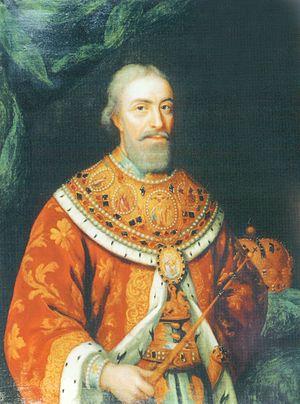
Bakar Bagration, né le 11 juin 1699 ou 7 avril 1700 à Kharagaouli et mort le 1ᵉʳ février 1750 à Moscou, est un monarque du royaume géorgien de Karthli, général de la Perse séfévide et diplomate russe du XVIIIᵉ siècle. Membre de la dynastie des Bagration de Moukhran, il dirige la Karthli comme régent pour son père sous le titre persan de Chah Navaz Khan III, puis comme roi en plein titre pendant près d’un an sous le titre turc d’Ibrahim Pacha.
Vakhtang VI est le roi géorgien qui dirige le Karthli comme régent de 1703 à 1711/1714, puis comme roi de 1719 à 1724.